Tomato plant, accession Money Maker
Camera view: tilt-top (135 deg); turntable rotation: 270 degrees
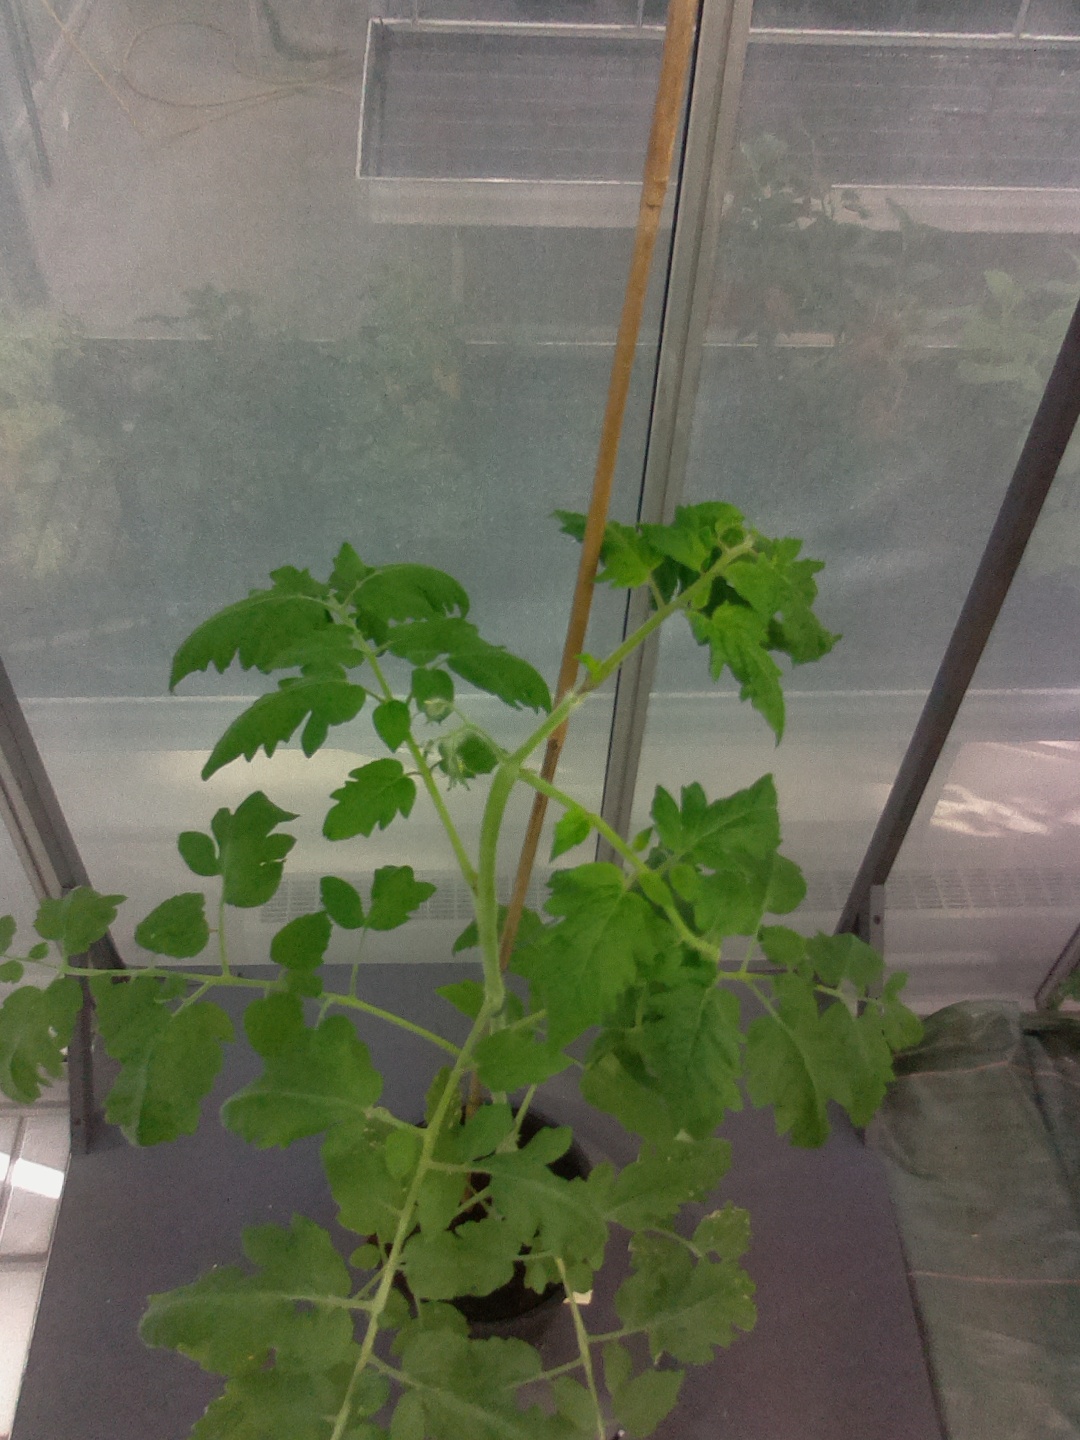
BBCH growth stage 60: First flowers open